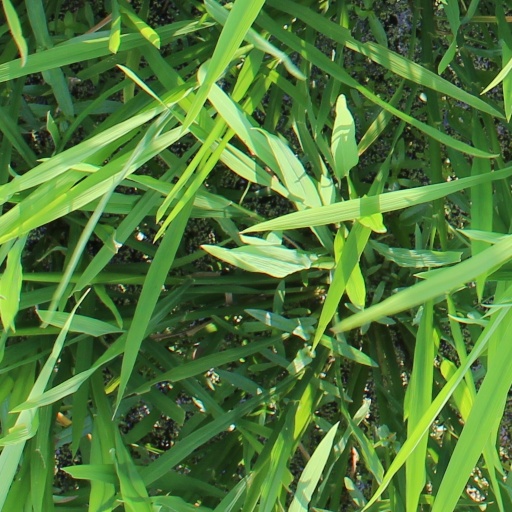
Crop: rice